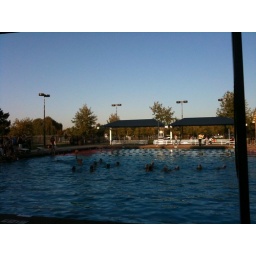
Finishing off a long day in the office with the Livermore-Granada girls' water polo game. Good times.